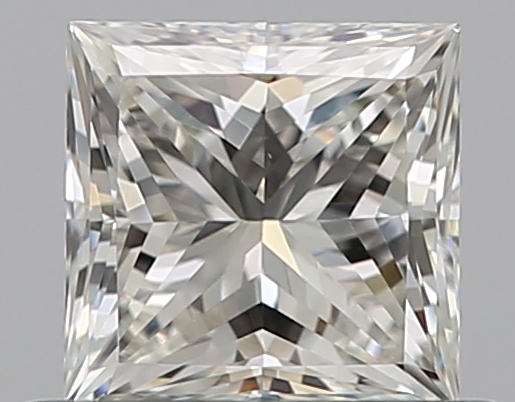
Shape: princess
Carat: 0.5
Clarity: VS1
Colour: I
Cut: EX
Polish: EX
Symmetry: VG
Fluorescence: N
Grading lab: GIA
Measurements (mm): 4.36 x 4.33 x 3.12